Sora no Otoshimono Forte: Dreamy Season

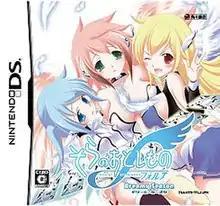
Japanese cover art featuring, from left to right, Nymph, Ikaros, and Astraea.

is a Japan-exclusive dating sim visual novel, developed and published by Kadokawa Shoten for the Nintendo DS, based on the anime "Sora no Otoshimono Forte", the second season of "Sora no Otoshimono".